Late Cretaceous

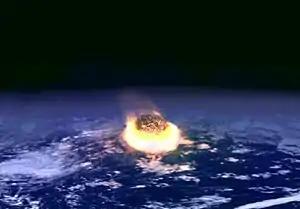
Asteroids of only a few kilometers wide can release the energy of millions of nuclear weapons when colliding with planets "(artist's impression)".

Non-avian dinosaur fossils are found only below the Cretaceous–Paleogene boundary and became extinct immediately before or during the event. A very small number of dinosaur fossils have been found above the Cretaceous–Paleogene boundary, but they have been explained as reworked fossils, that is, fossils that have been eroded from their original locations and then preserved in later sedimentary layers. Mosasaurs, plesiosaurs, pterosaurs and many species of plants and invertebrates also became extinct. Mammalian and bird clades passed through the boundary with few extinctions, and evolutionary radiation from those Maastrichtian clades occurred well past the boundary. Rates of extinction and radiation varied across different clades of organisms.